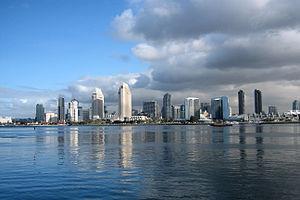
La Californie est un État des États-Unis qui fait partie de la région de la Sun Belt dans l’Ouest américain. La Californie est l'État le plus peuplé du pays. Il est situé sur la côte ouest et bordé au sud par le désert de Sonora, à l'est par le Grand Bassin des États-Unis et au nord par les monts Klamath. La façade océanique suit entièrement le relief des chaînes côtières du Pacifique au-delà desquelles s'étend la Vallée Centrale sur les contreforts de la Sierra Nevada.